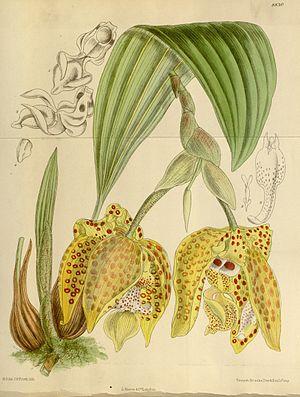
La flore en Colombie se caractérise par une biodiversité importante, avec le taux le plus élevé d'espèces par unité de surface à travers le monde. Plus de 130 000 espèces ont été signalées sur le territoire colombien.